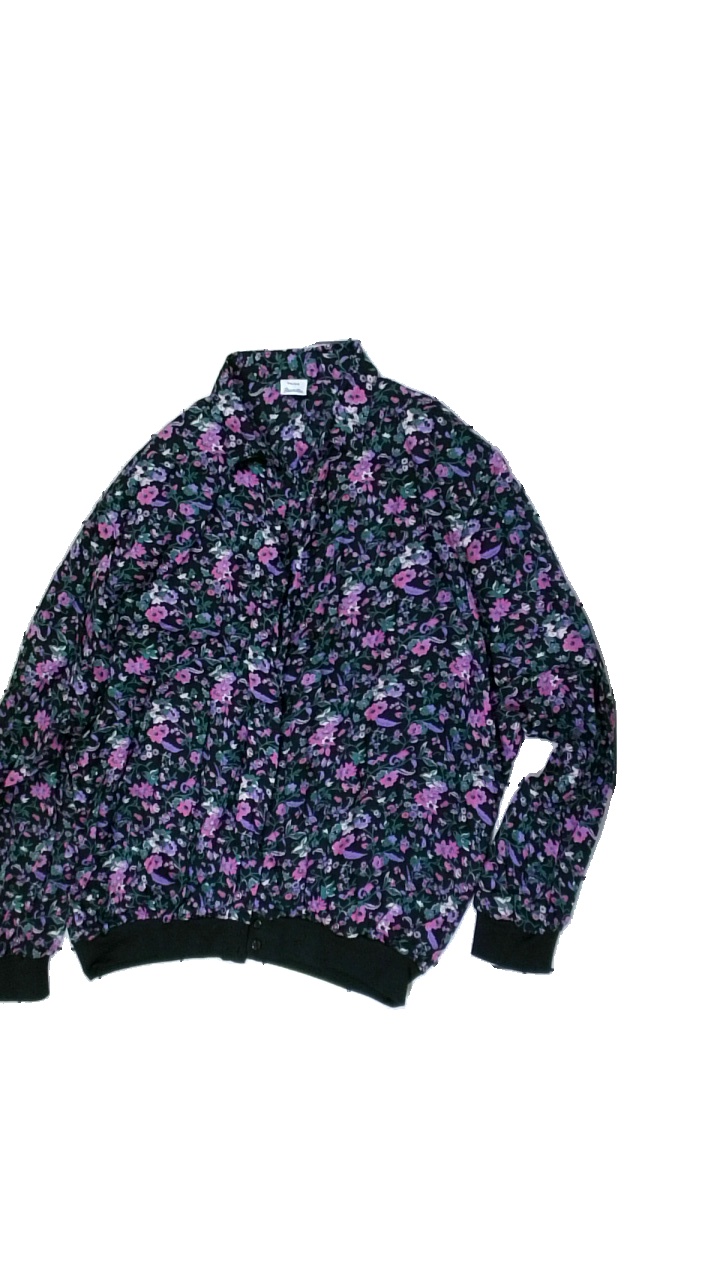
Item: Top (Ladies)
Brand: Brandtex
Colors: Black, Purple, Green
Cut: Regular
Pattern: Floral print
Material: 100% cotton
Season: All
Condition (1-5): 3
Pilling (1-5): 4
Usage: Reuse
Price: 50-100